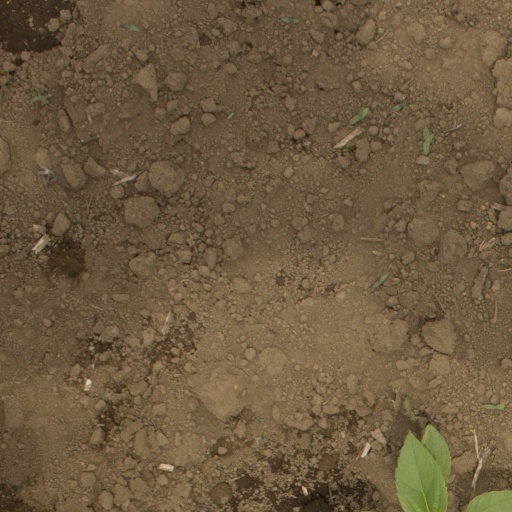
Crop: Jerusalem artichoke